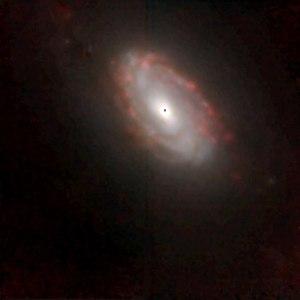
NGC 23 est une galaxie spirale barrée située dans la constellation de Pégase à environ 204 millions d'années-lumière de la Voie lactée. Elle a été découverte par l'astronome germano-britannique William Herschel en 1784.